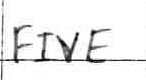
Label: five